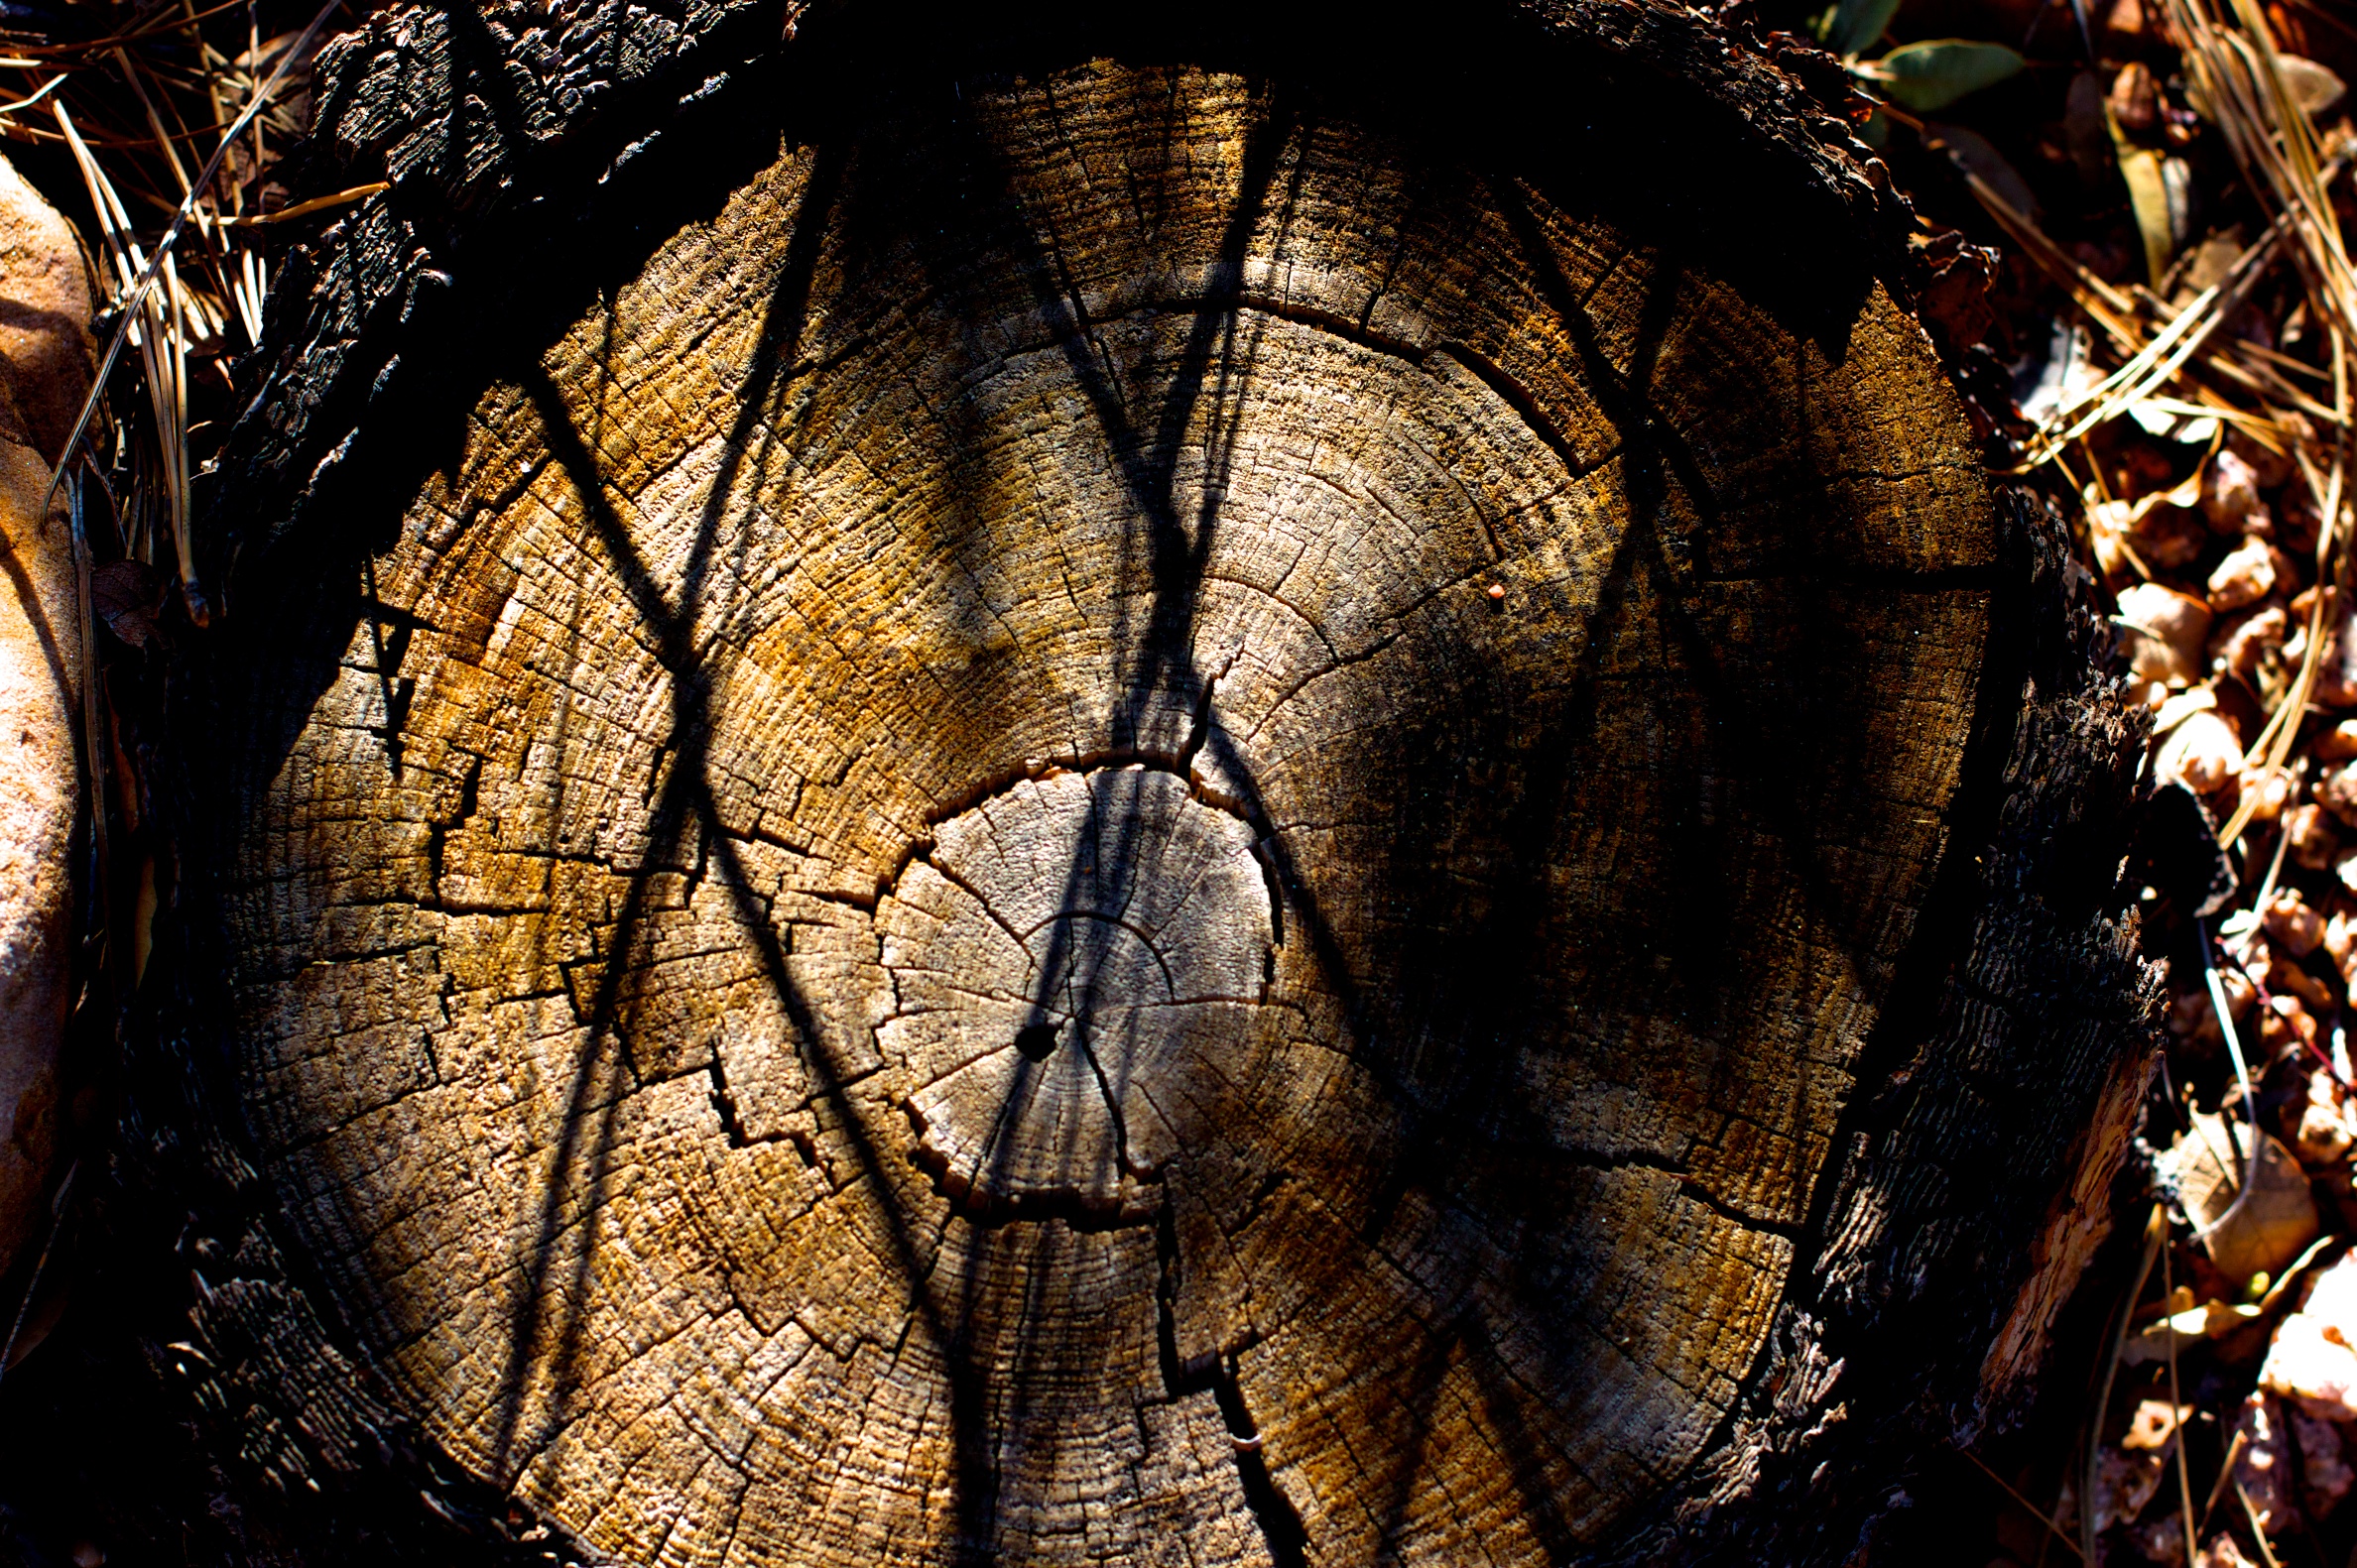
tree, nature, branch, plant, wood, sunlight, leaf, trunk, autumn, temple, ancient history, woody plant